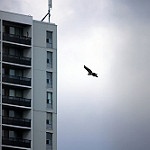
Label: buildings